Karnol

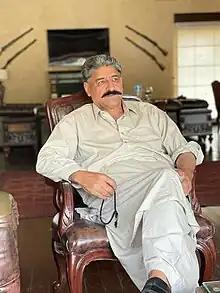
Khan of Karnol Sajid Ali Khankhail (Chairman Village Council Karnol)

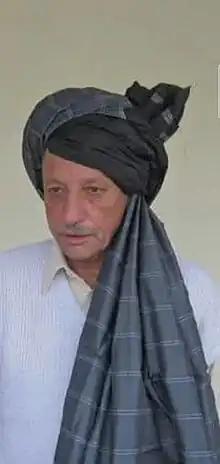
Liaquat Ali Khankhail ( Khan of Karnol) Chairmain VC Karnol, Ex Member District Council Mansehra

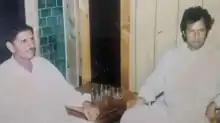
Shoukat Nawaz Khankhail(Nazim UC Karnol) with Former Prime Minister of Pakistan Imran Khan at his Dehdi

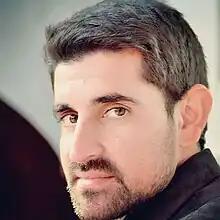
Ahmed Rasheed Khankhail (Current Numberdar Revenue state Karnol & Baralkot)

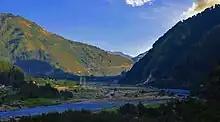
Karnol Image Gallery

The village Karnol was founded by Khan Ameer-Ullah Khankhail. All village revenue from Karnol and Baralkot was given to the Khankhail family, as the sole owners. After 1965, when Qayyyum Khan became Minister, some of the land was transferred to individuals in Karnol and Brarkot. The Khans of Karnol have freely given land to the Pakistani government for offices like Nadra Office, PatwarKhana, and educational institutions. The Khankhail family remains the leading tribe of Karnol.